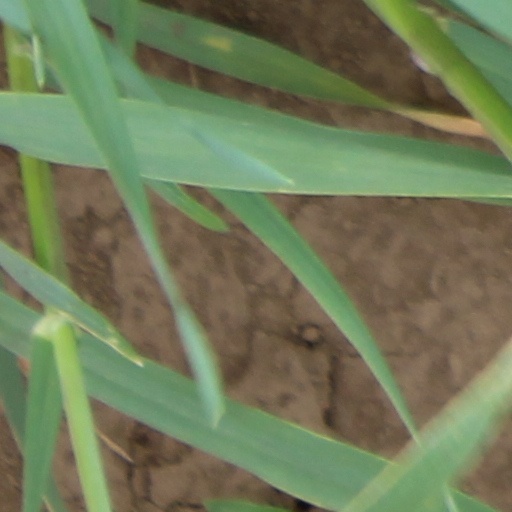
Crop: wheat